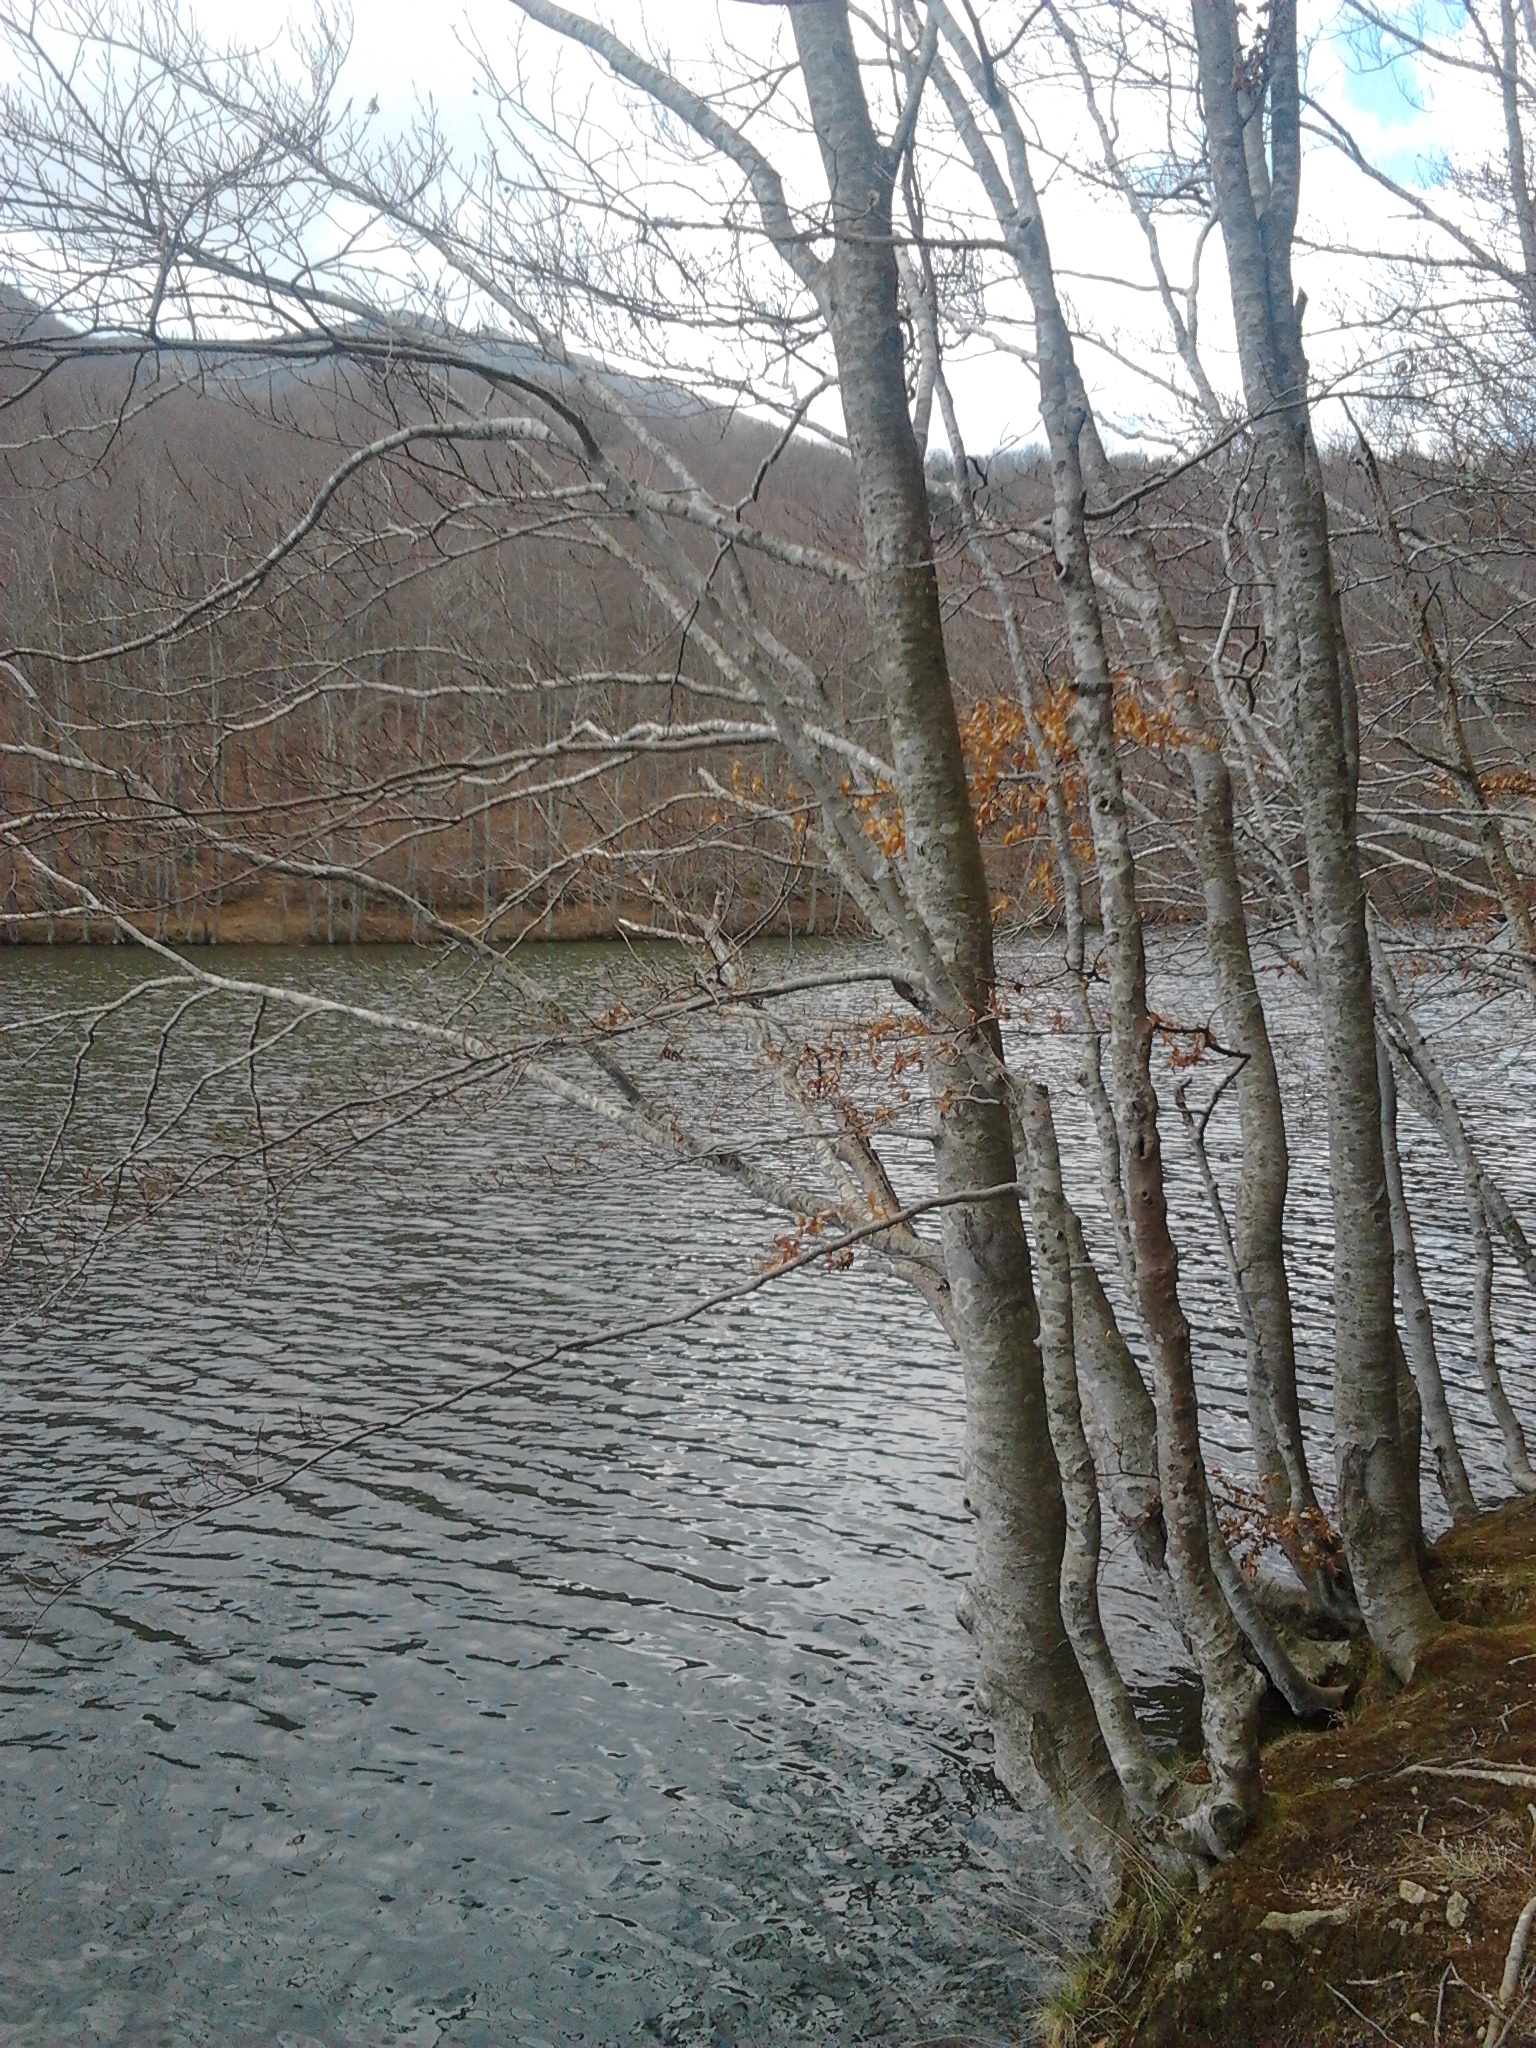
landscape, tree, water, nature, forest, path, wilderness, branch, walking, mountain, snow, winter, hiking, trail, texture, frost, trunk, old, river, rustic, walk, stream, ice, rural, green, reflection, autumn, park, weather, season, waterway, mountain road, trees, leaves, wetland, catalunya, catalonia, historical, woodland, habitat, montseny, gateway, woody plant